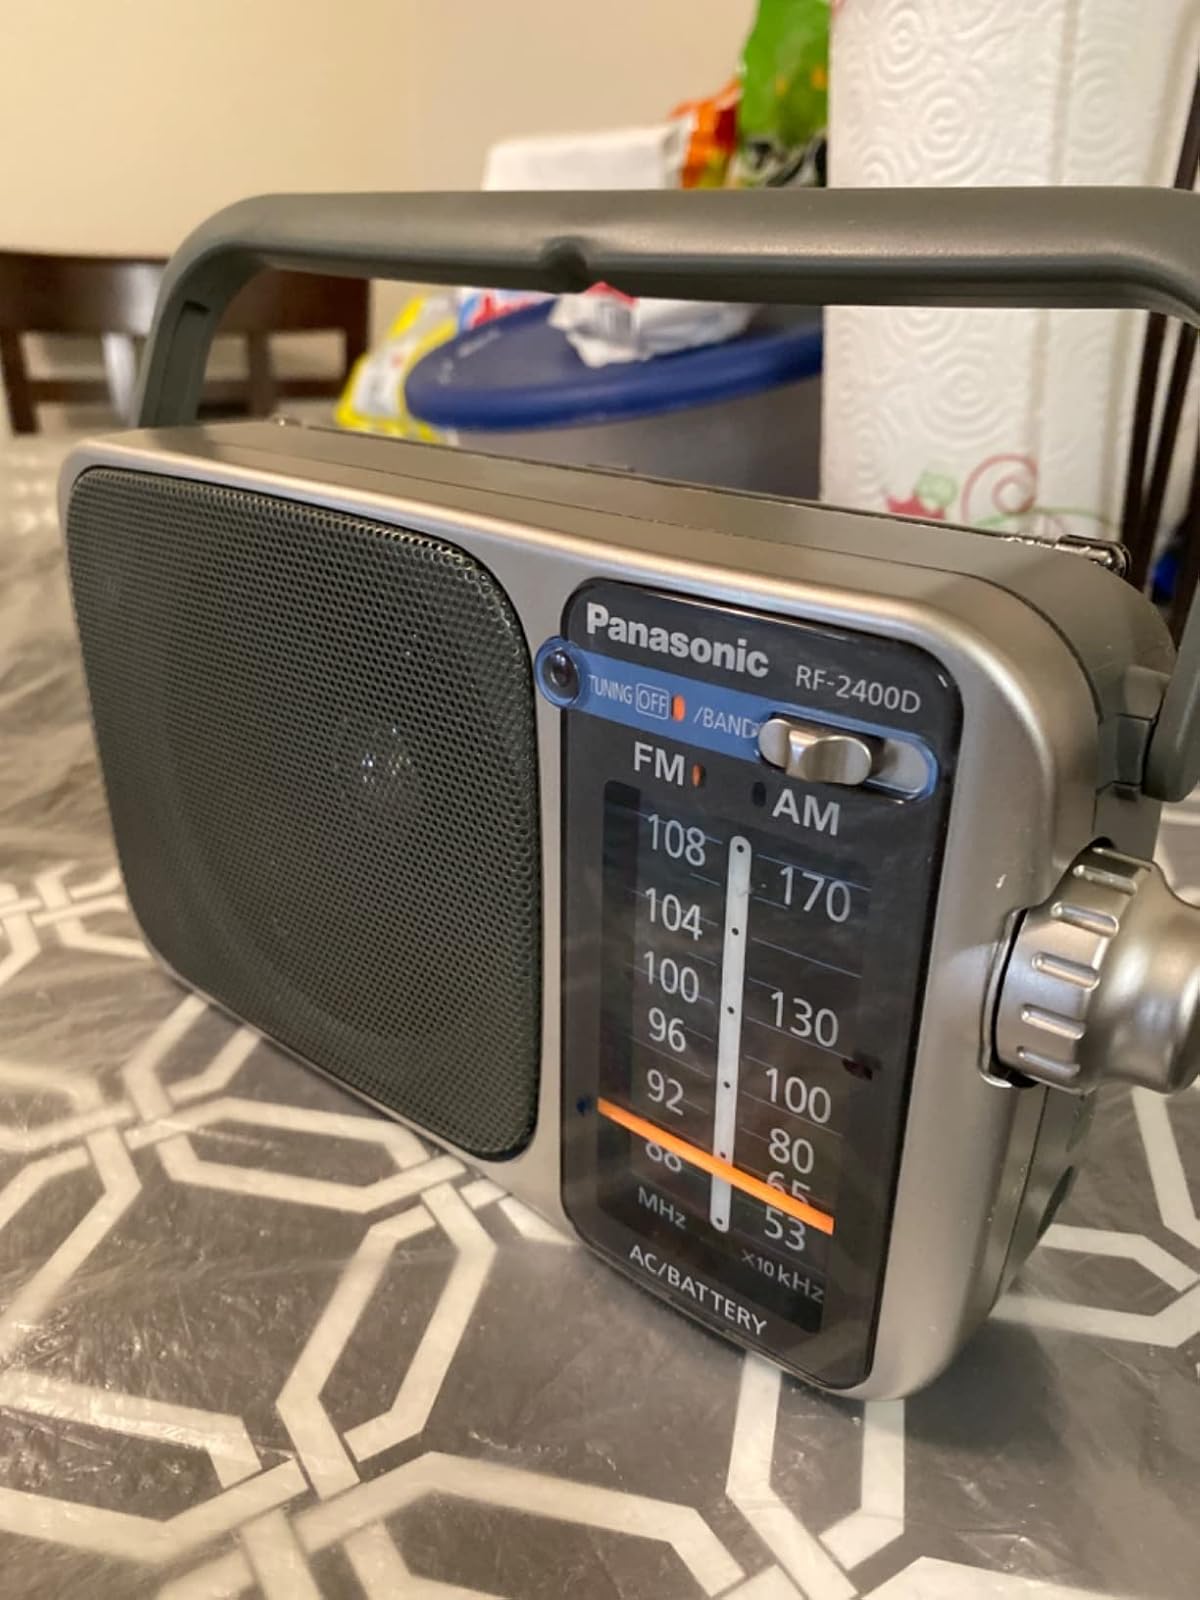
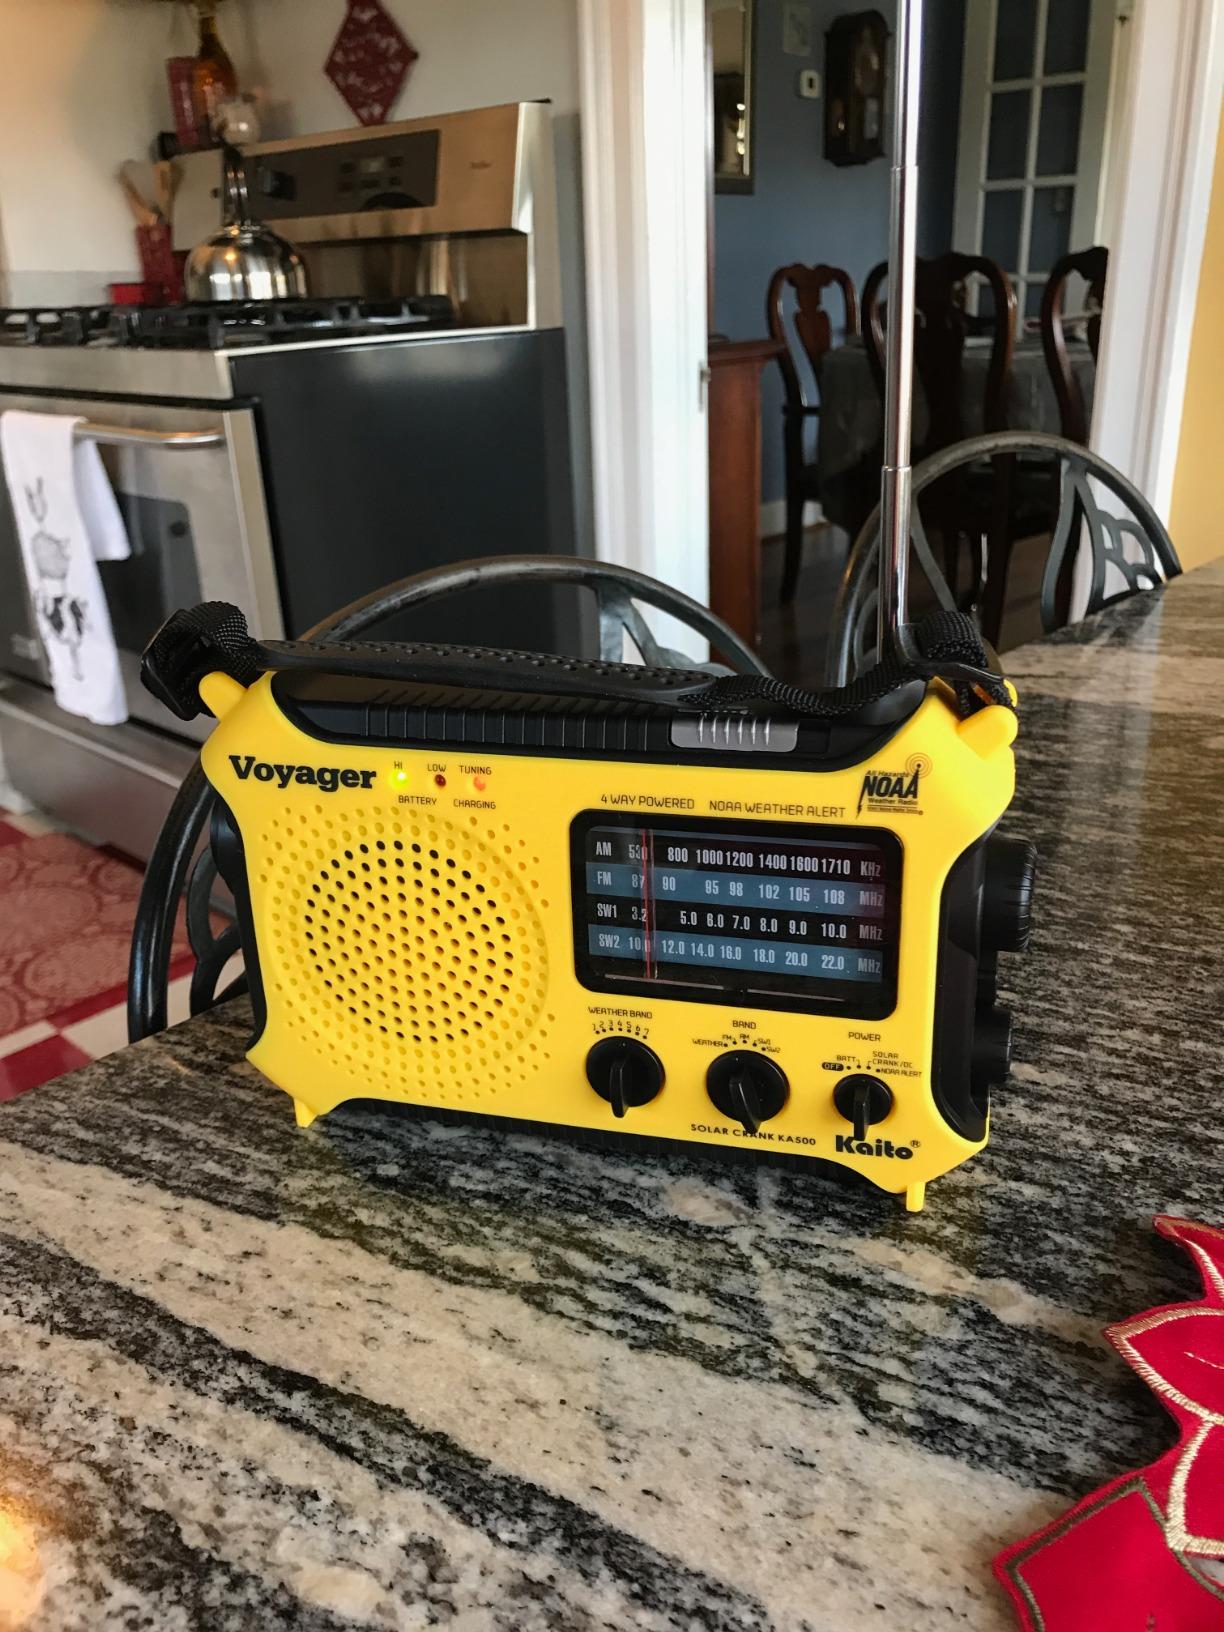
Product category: radio
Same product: no